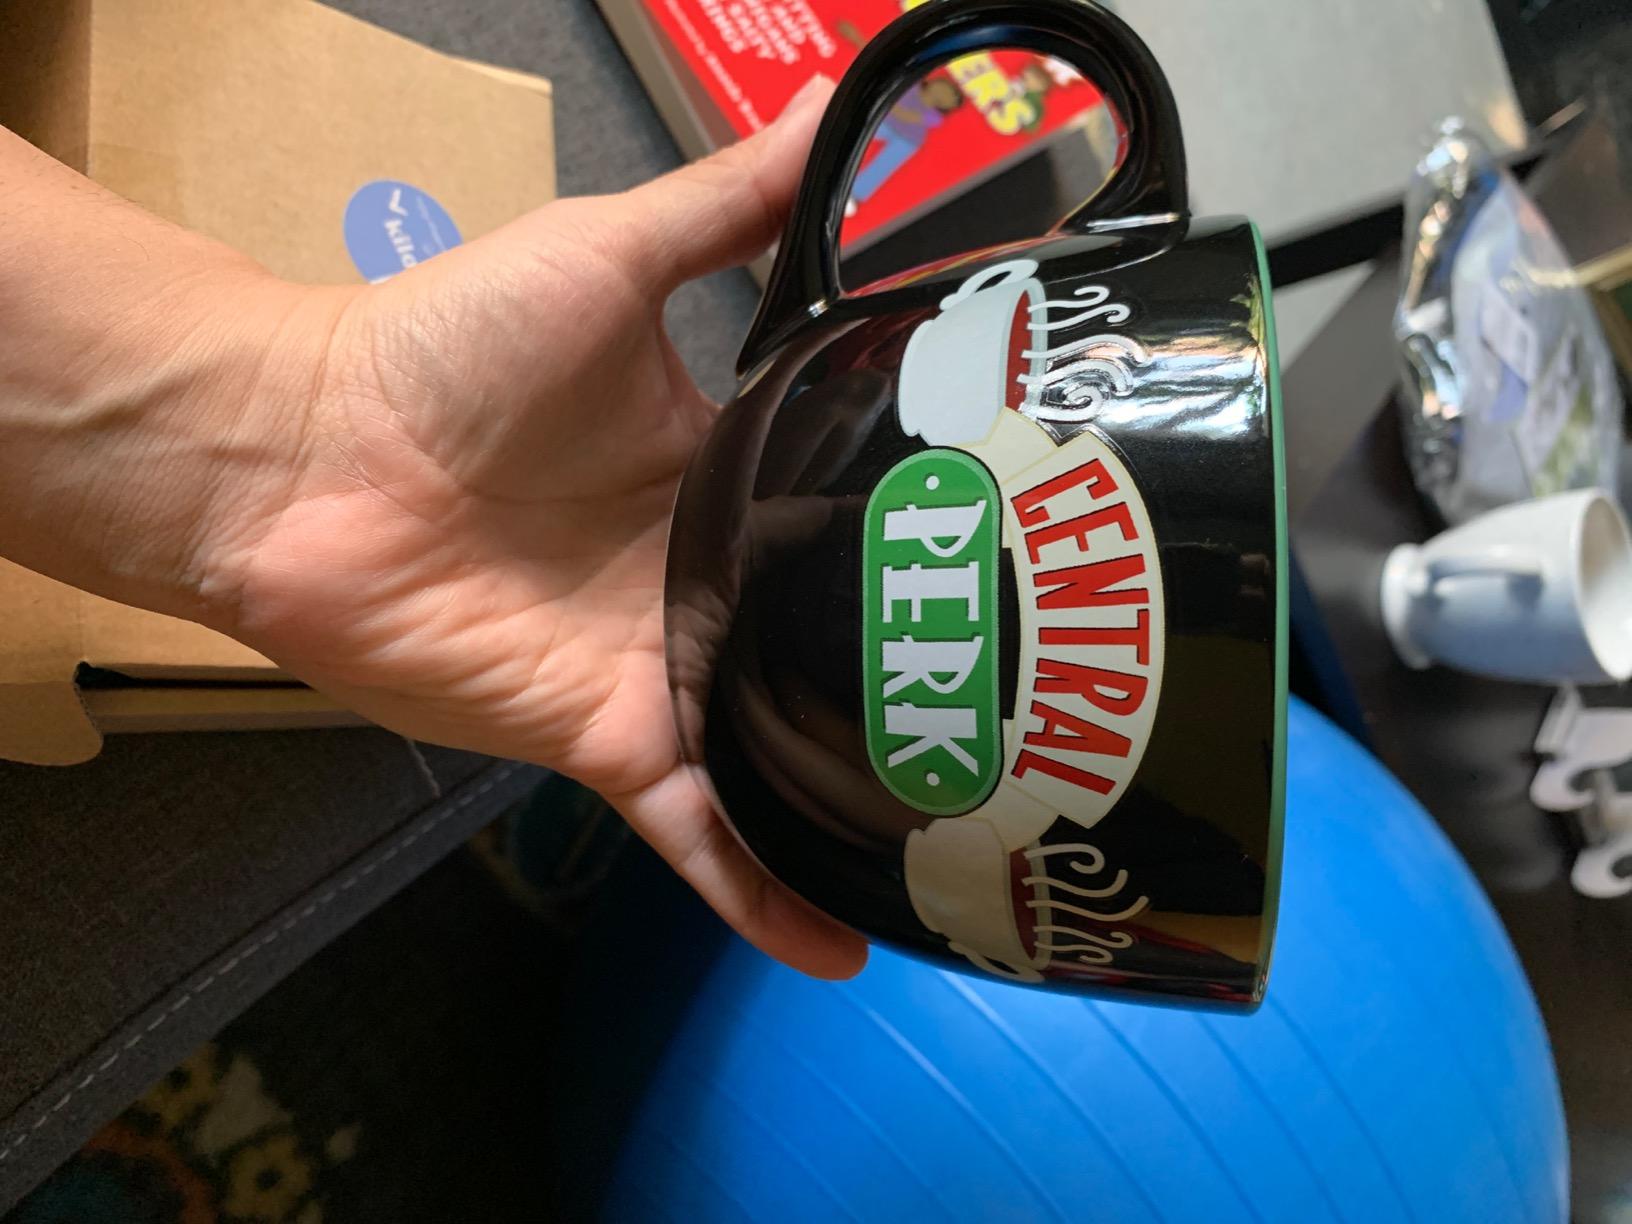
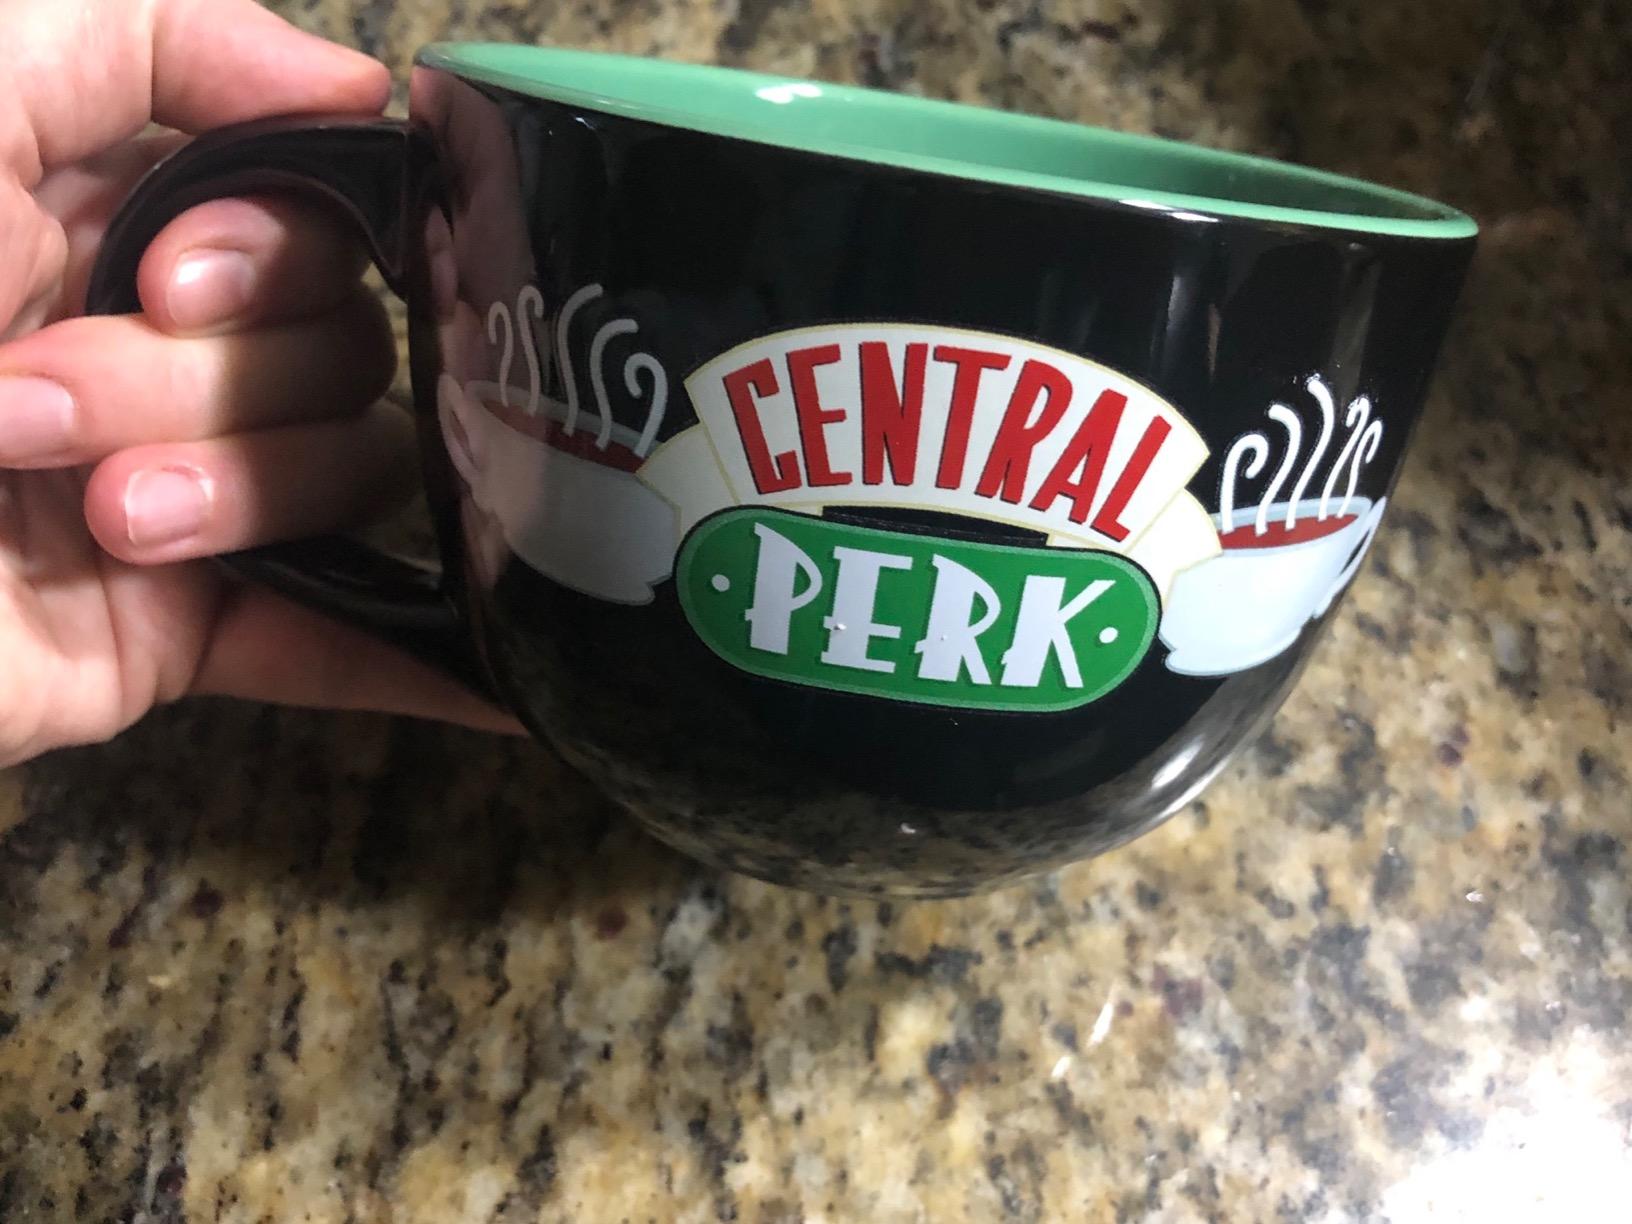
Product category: items_mug
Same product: yes